Stamp Act 1765

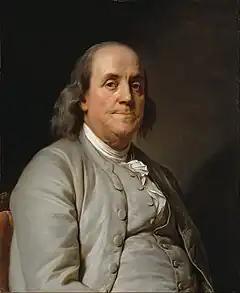
Benjamin Franklin, who represented the Province of Pennsylvania in discussions about the act

The Glorious Revolution had established the principle of parliamentary supremacy. Control of colonial trade and manufactures extended this principle across the ocean. This belief had never been tested on the issue of colonial taxation, but the British assumed that the interests of the thirteen colonies were so disparate that a joint colonial action was unlikely to occur against such a tax—an assumption that had its genesis in the failure of the Albany Conference in 1754. By the end of December 1764, the first warnings of serious colonial opposition were provided by pamphlets and petitions from the colonies protesting both the Sugar Act 1764 and the proposed stamp tax.